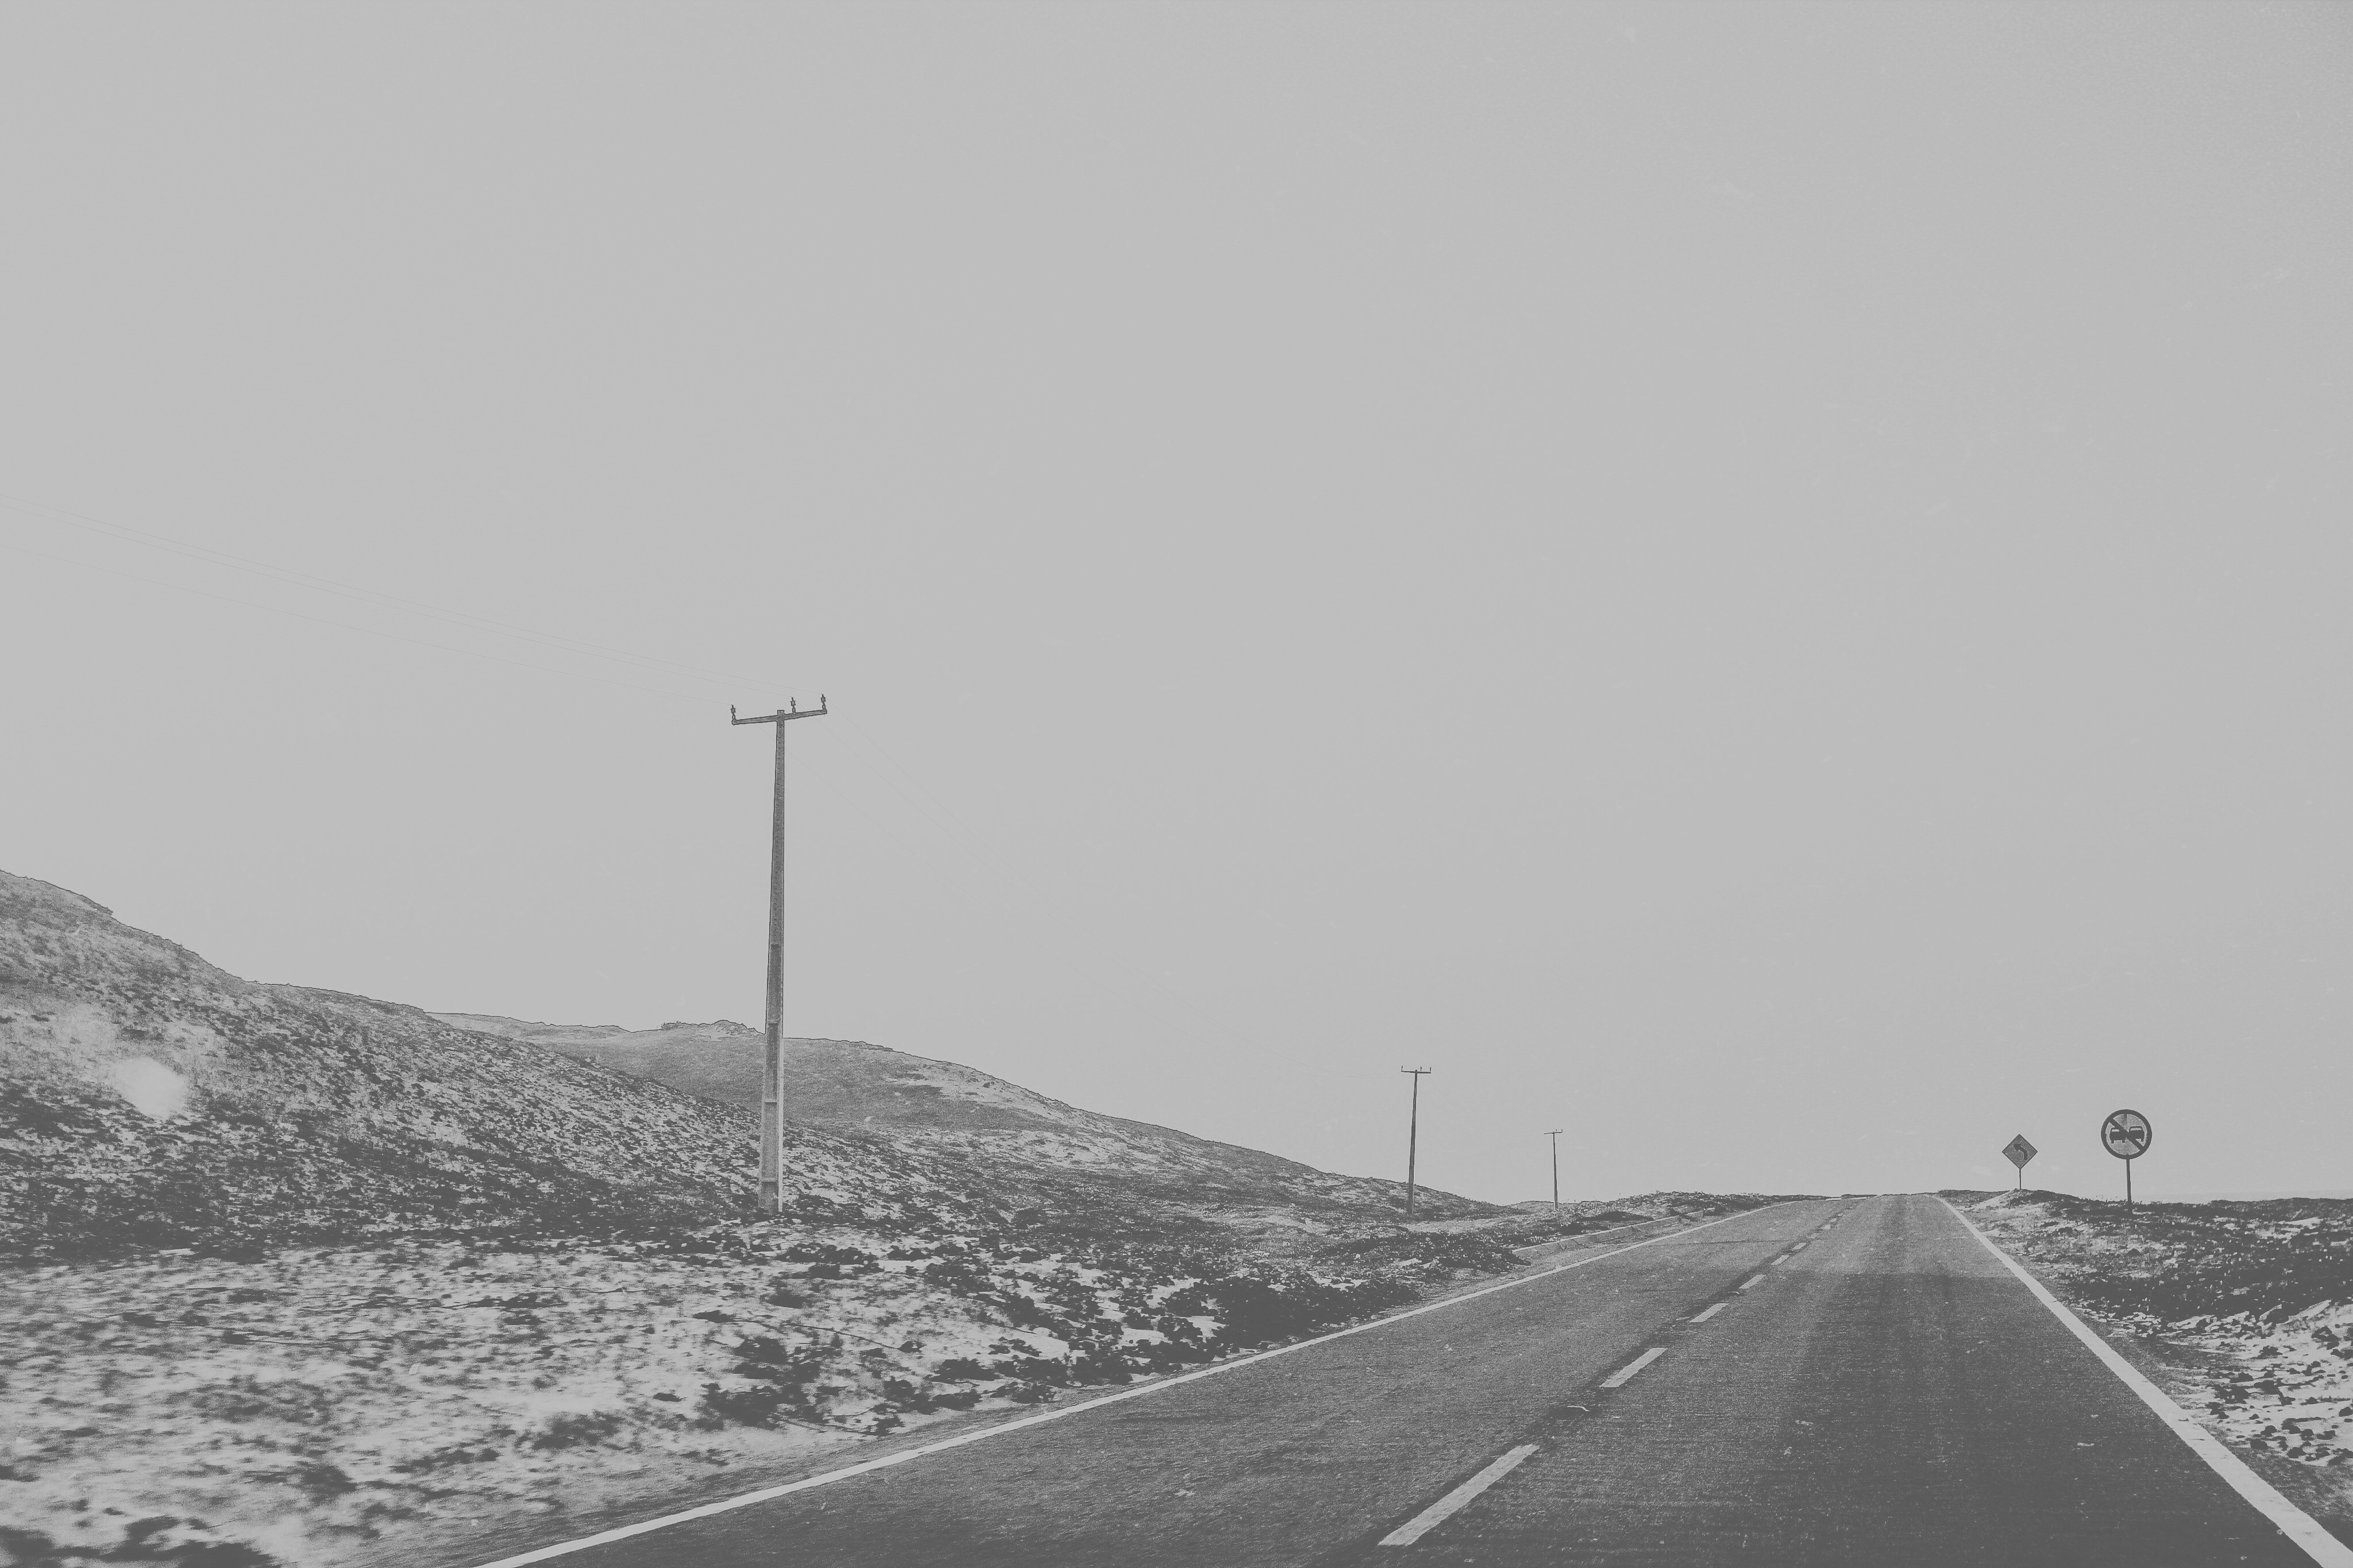
horizon, mountain, snow, black and white, fog, road, highway, wind, asphalt, line, weather, haze, monochrome, infrastructure, shape, monochrome photography, atmospheric phenomenon